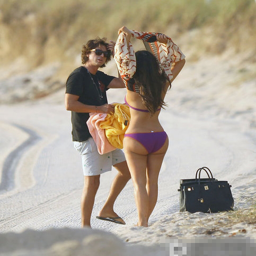
celebrity went to the beach with a mysterious man